Eduard Gans

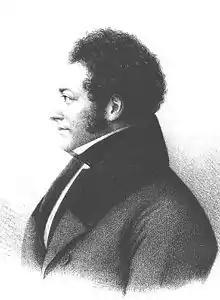
Eduard Gans

Gans was born in Berlin to prosperous Jewish parents. He studied law first at the Friedrich Wilhelm University, Berlin, then at Göttingen, and finally at Heidelberg, where he attended G. W. F. Hegel's lectures, and became thoroughly imbued with the principles of Hegel's philosophy. In 1820, after taking his doctor's degree, he returned to Berlin as a lecturer. In 1825 he converted to the Evangelical Church in Prussia, and the following year was appointed extraordinary, and in 1828 ordinary, professor in the Berlin University faculty of law. Before converting, he was a member of the Society for the Culture and Science of the Jews, alongside Joel Abraham List, Isaac Marcus Jost and Leopold Zunz.